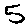
Label: 5